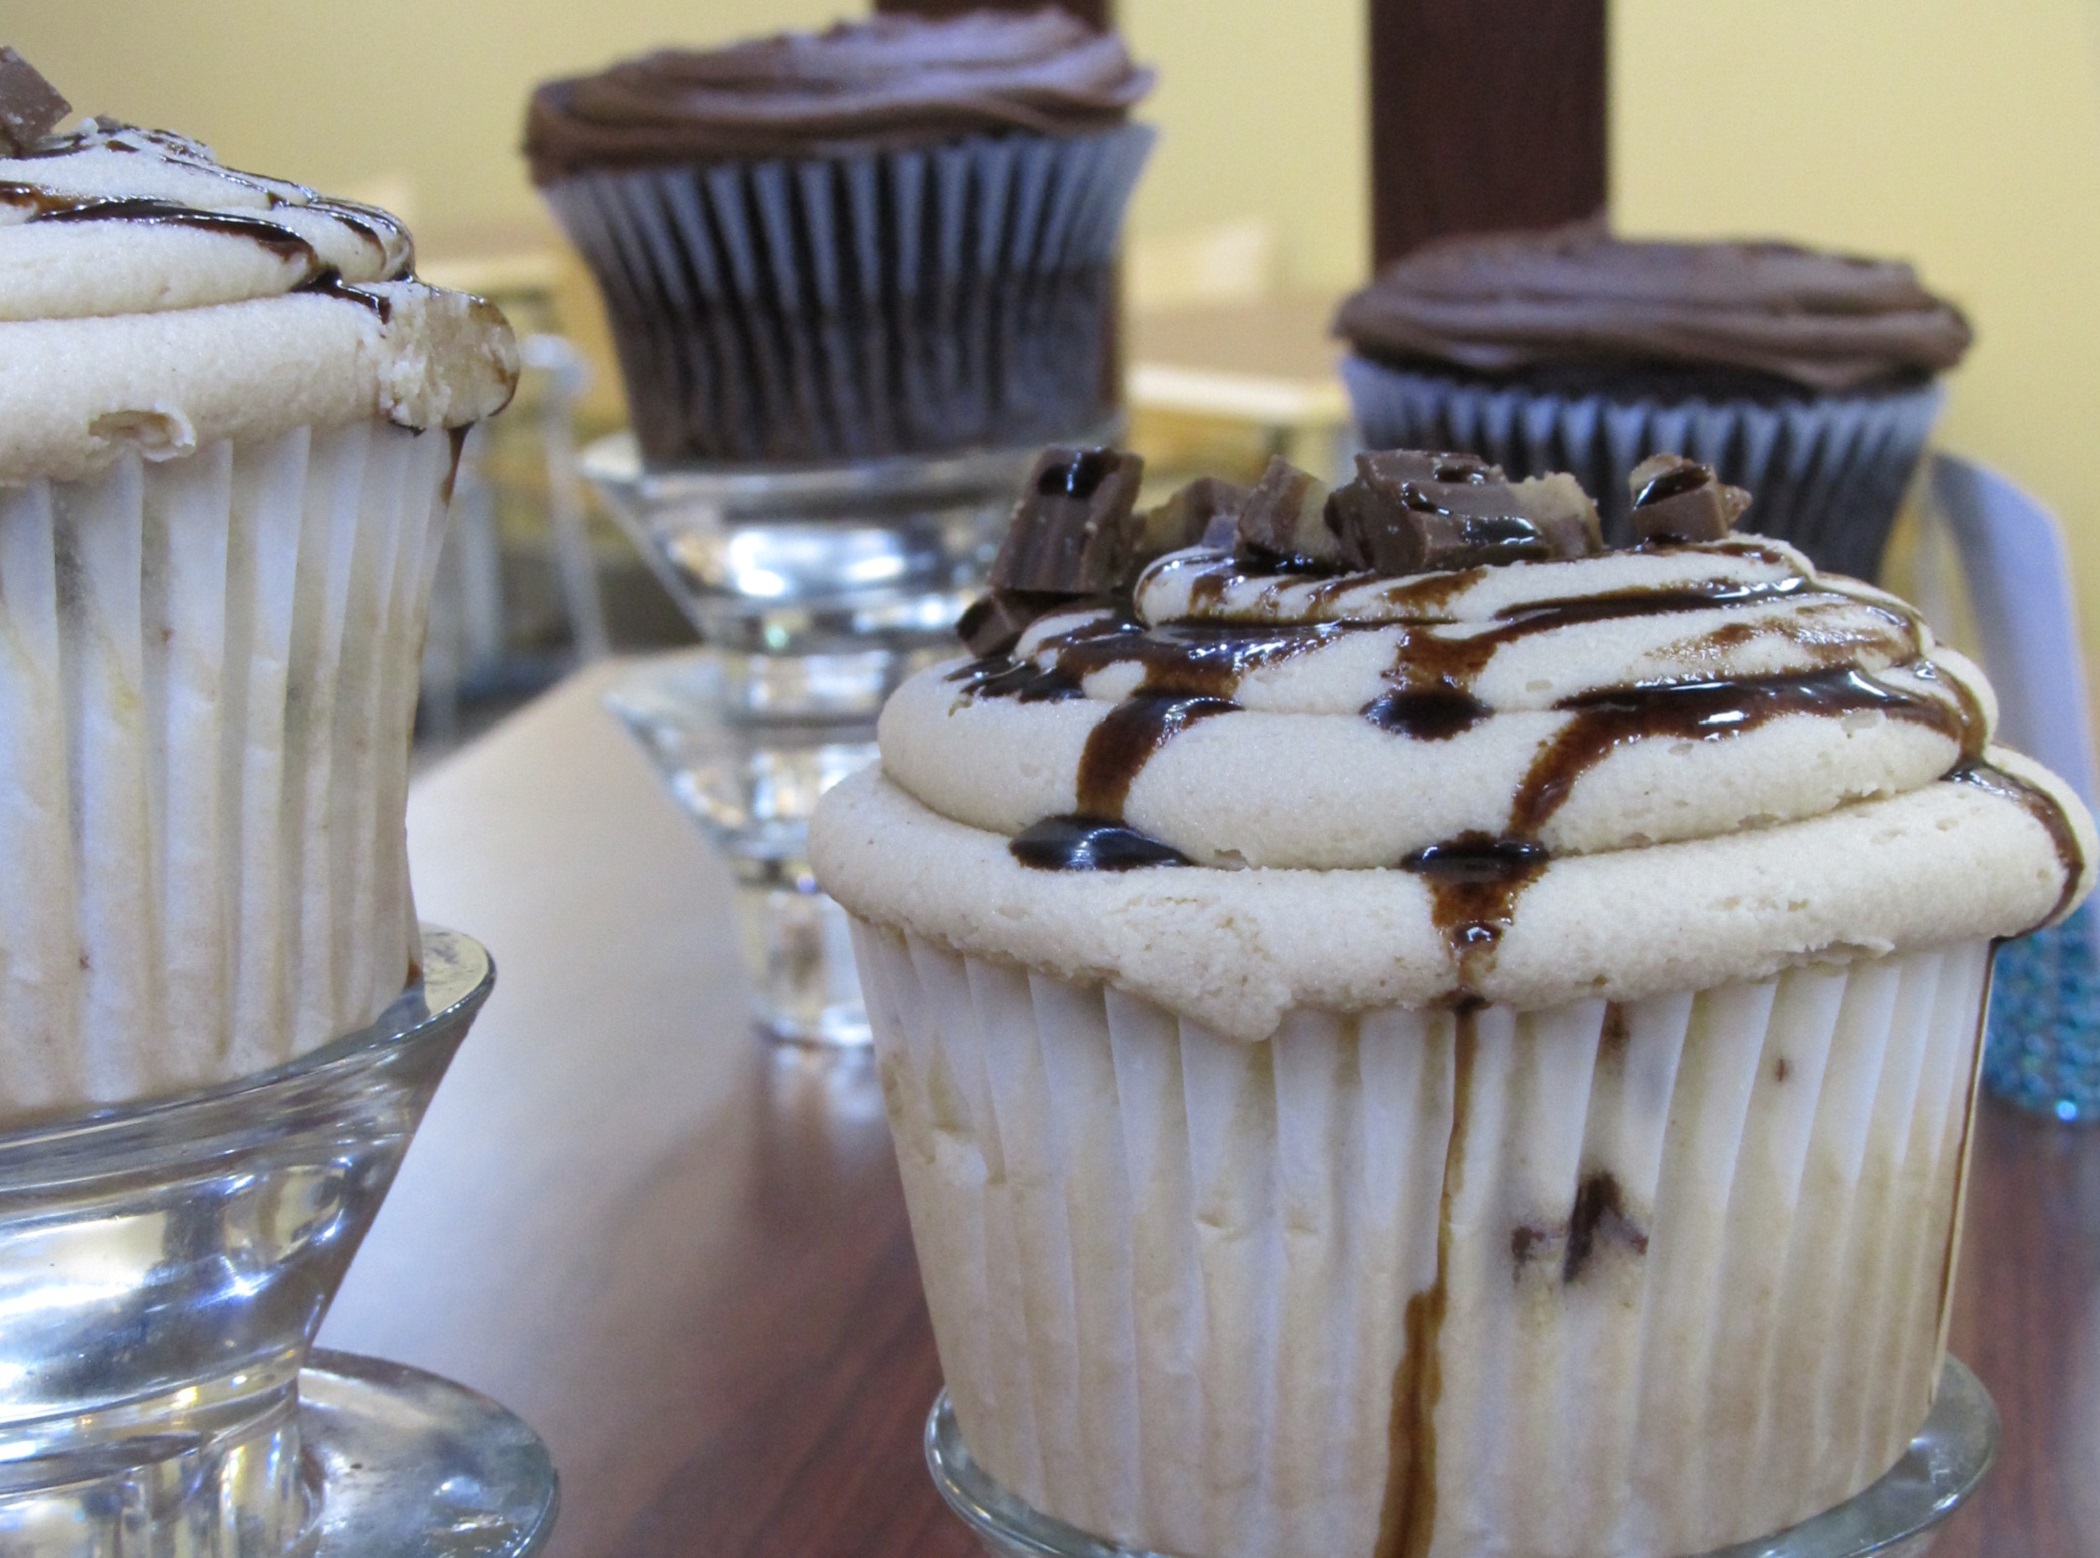
sweet, food, produce, chocolate, cupcake, baking, frosting, snack, dessert, delicious, cake, baked, fun, sugar, icing, iced, decorated, frosted, cupcakes, vanilla, flavor, buttercream, snack food, cream frosting